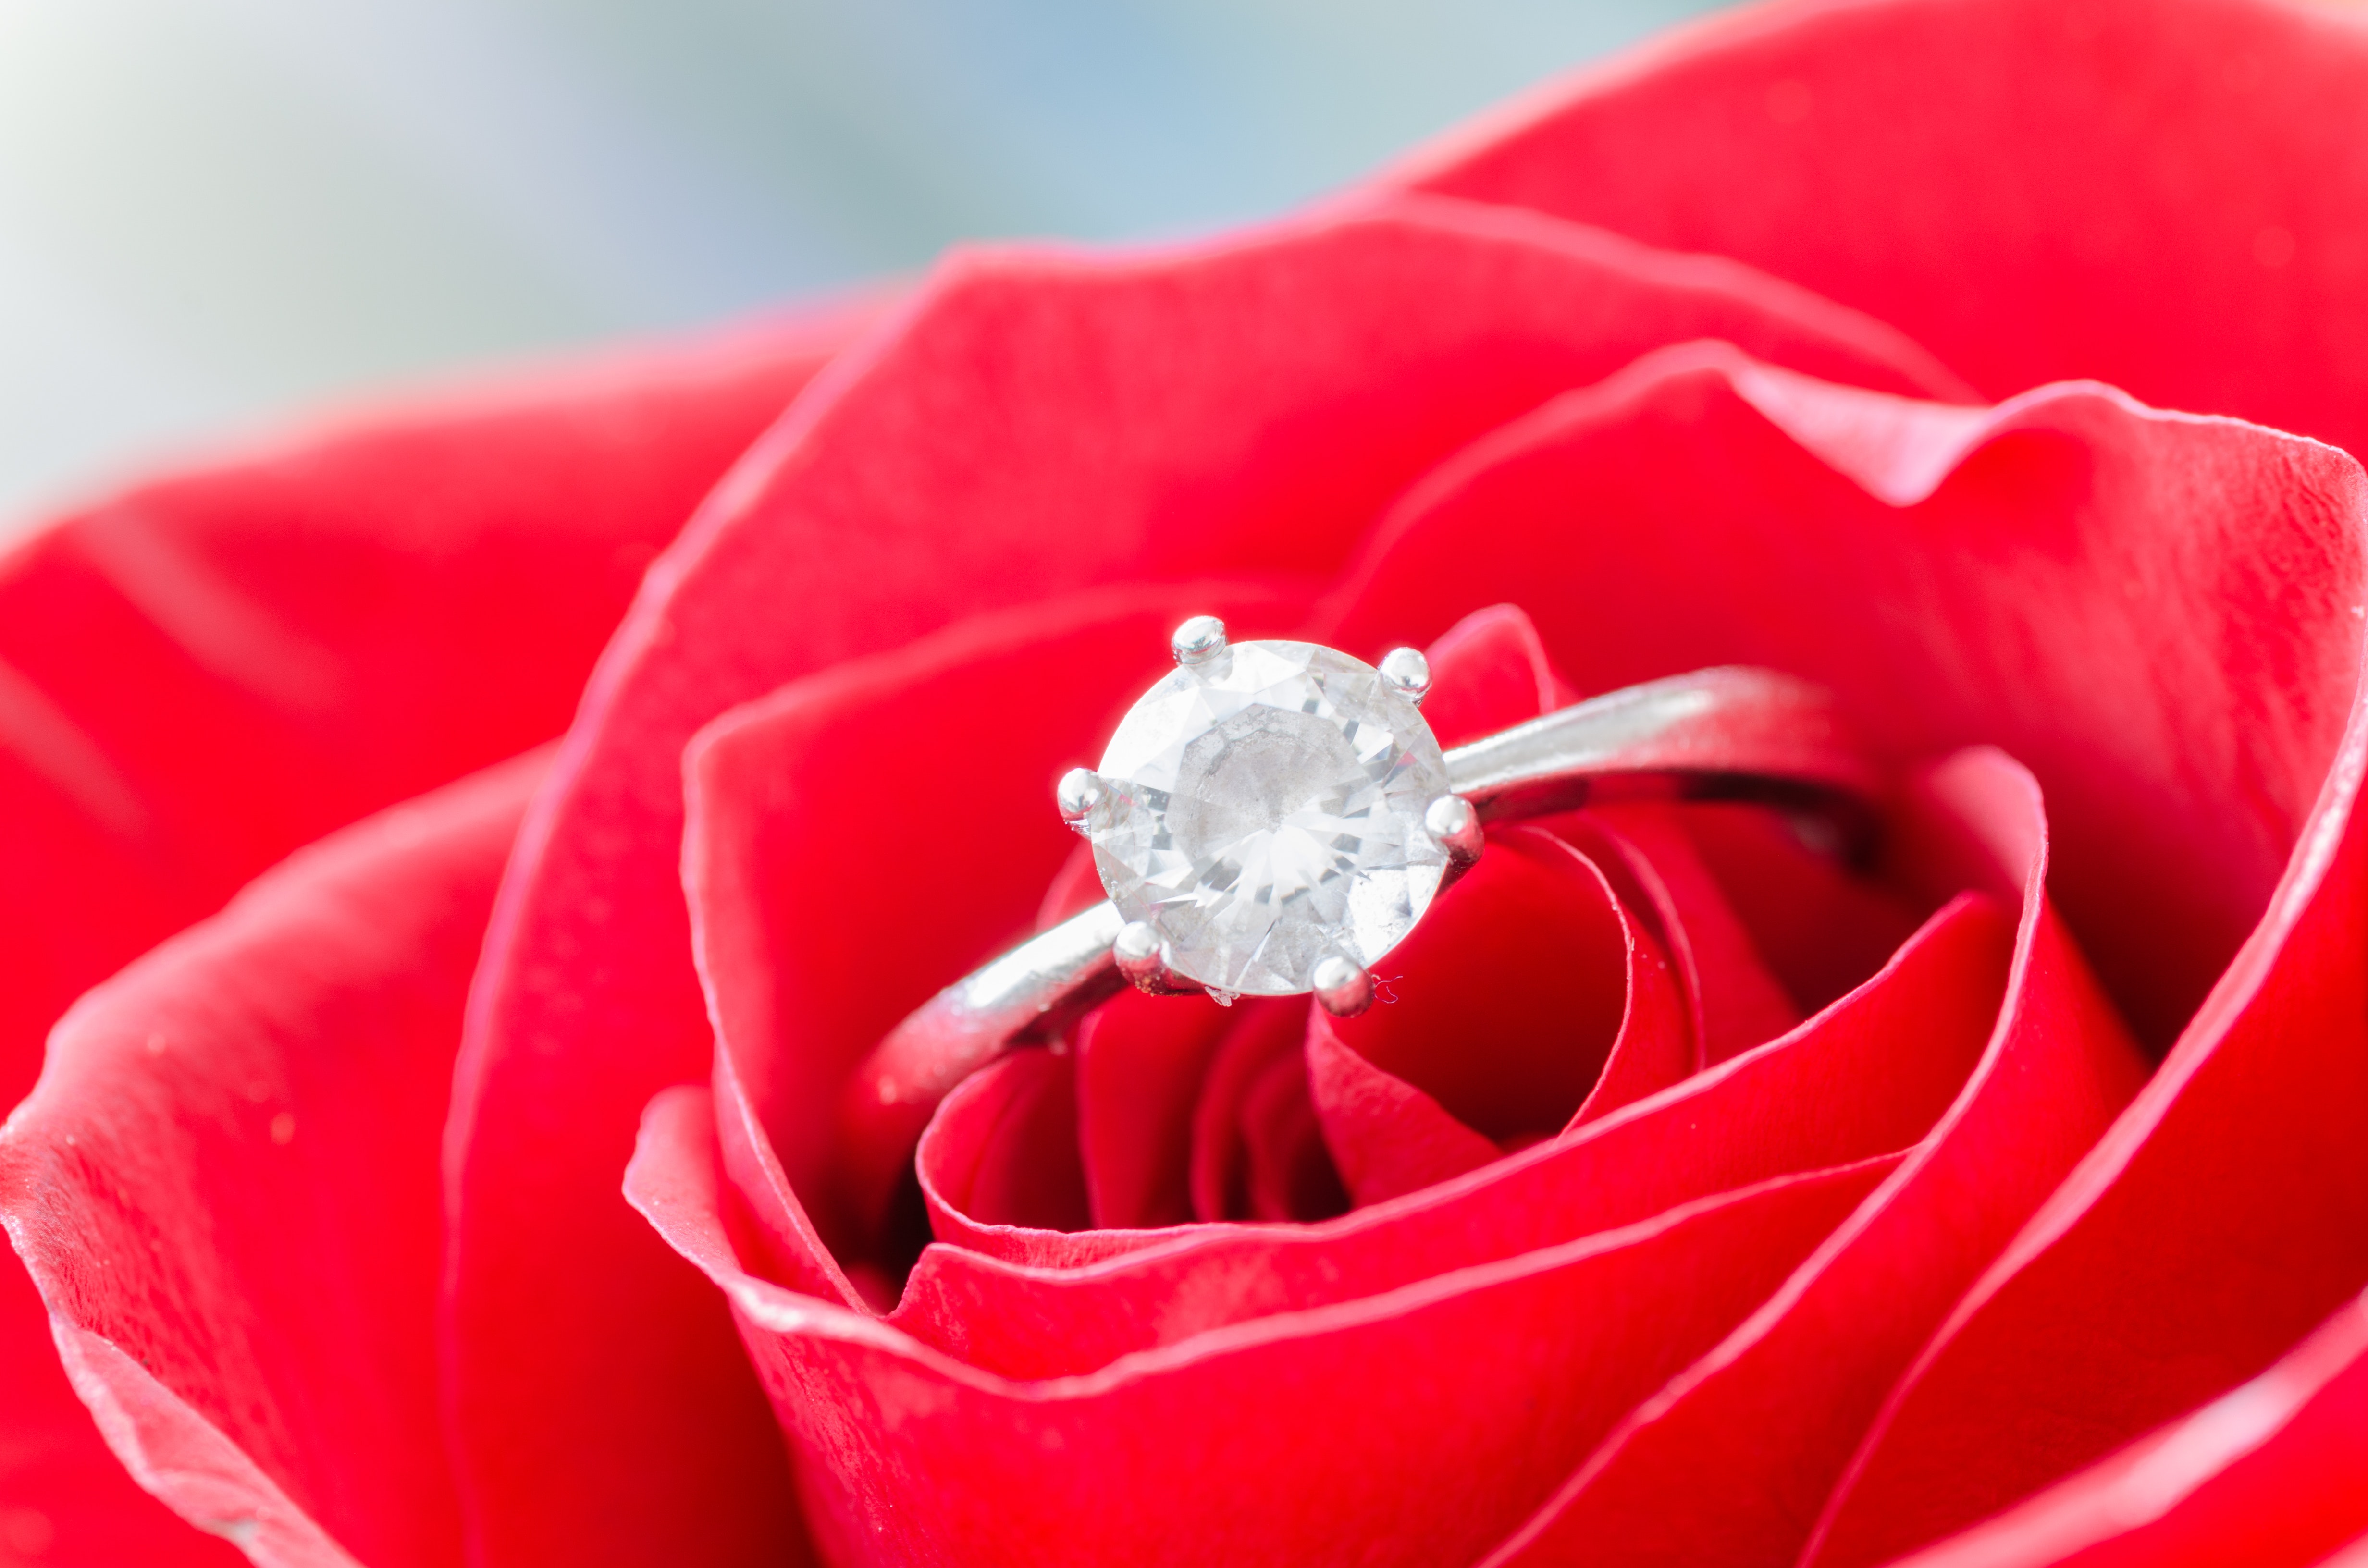
red, garden roses, petal, flower, pink, ring, close up, rose, engagement ring, wedding ceremony supply, macro photography, floribunda, plant, rose family, fashion accessory, jewellery, rose order, Hybrid tea rose, flowering plant, wedding ring, still life photography